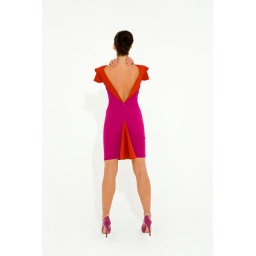
Red and Fushia wool butterfly sleeve dress with deep V back. Available also in black &amp;amp; white